David Gustafson

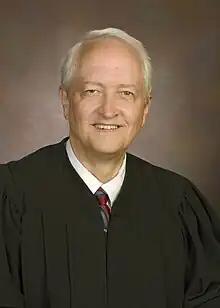
Judge David Gustafson, 2022

David Douglas Gustafson (born October 13, 1956) is a senior judge of the United States Tax Court.